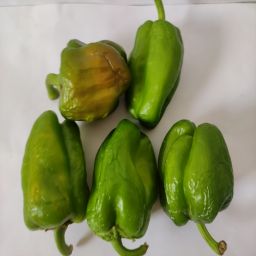
Crop: Bell Pepper
Quality: Old